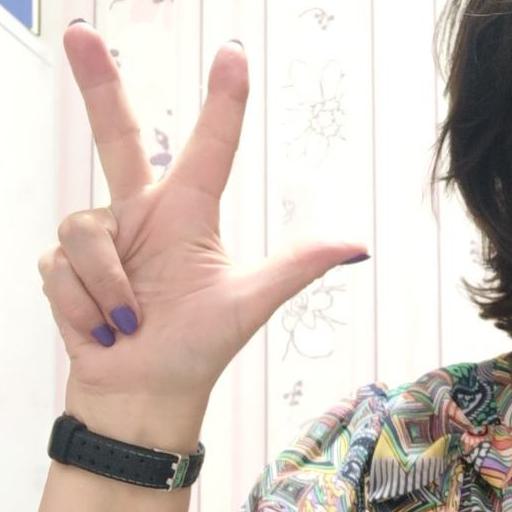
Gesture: three2